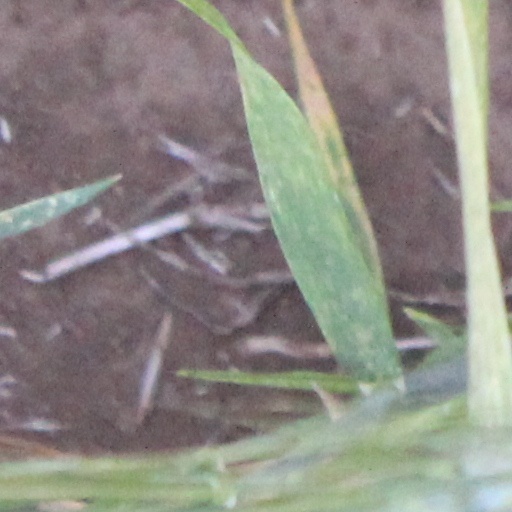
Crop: wheat